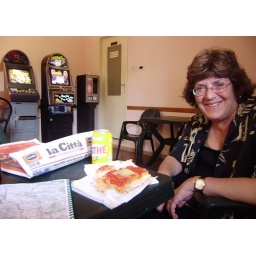
Lois has a piece of pizza at a bar in Agnone